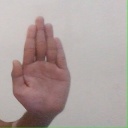
अक्षर: ध